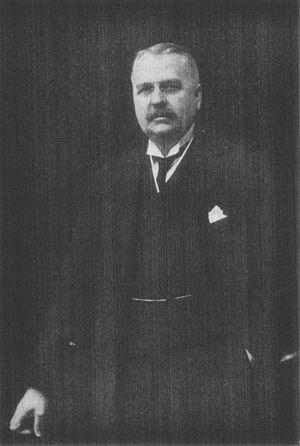
Andrew Weir, 1ᵉʳ baron Inverforth, est un armateur anglais qui a servi durant la Première Guerre mondiale comme ministre dans le gouvernement de coalition du Royaume-Uni, gouvernement actif de 1916 à 1922), et a été responsable des fournitures de guerre de 1917 à 1919.